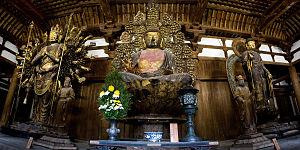
L'époque de Nara, est l'une des 14 subdivisions traditionnelles de l'histoire du Japon. Cette période se situe entre 710 et 794. Elle est précédée par la période d'Asuka et suivie par l'époque de Heian.